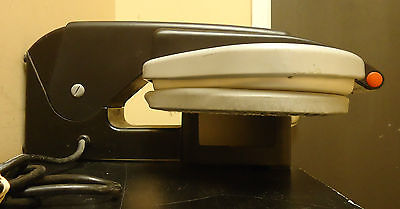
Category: table